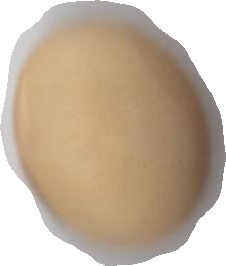
Variety: Anjasmoro